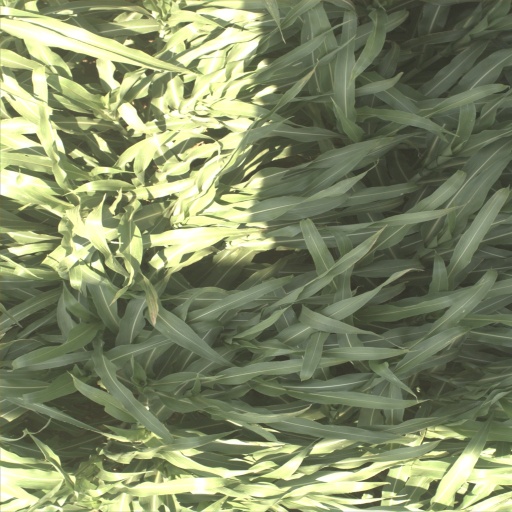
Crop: sorghum